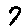
Label: 7